Nick Brown

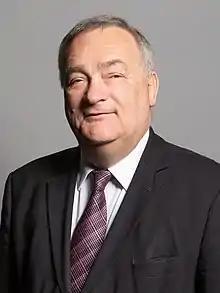
Official portrait, 2020

Nicholas Hugh Brown (born 13 June 1950), known as Nick Brown, is a British former politician and trade unionist who served as Member of Parliament (MP) for Newcastle upon Tyne East between 1983 and 2024. He represented the Labour Party until his resignation in 2023. Brown is the longest-serving Chief Whip of the Labour Party, discontinuously holding the position several times between 1997 and 2021 under Blair, Brown, Miliband, Corbyn and Starmer.